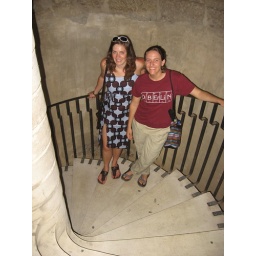
Hope and Me in the castle wall stairwell